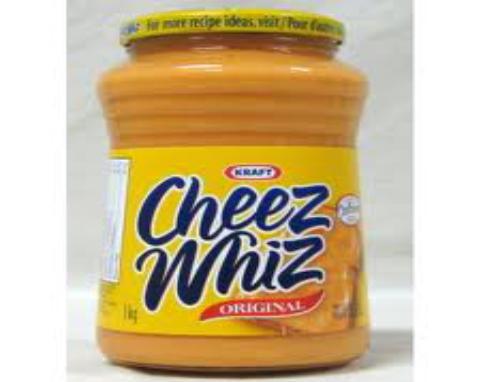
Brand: Cheez Whiz
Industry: Food